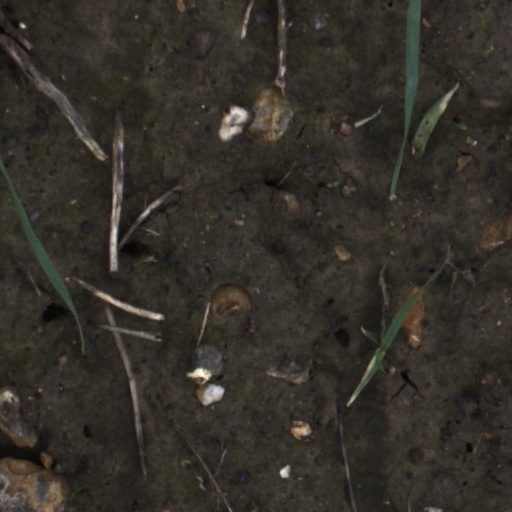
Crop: wheat